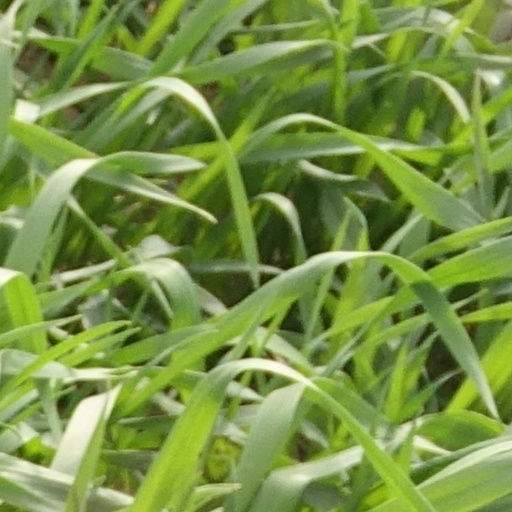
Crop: wheat